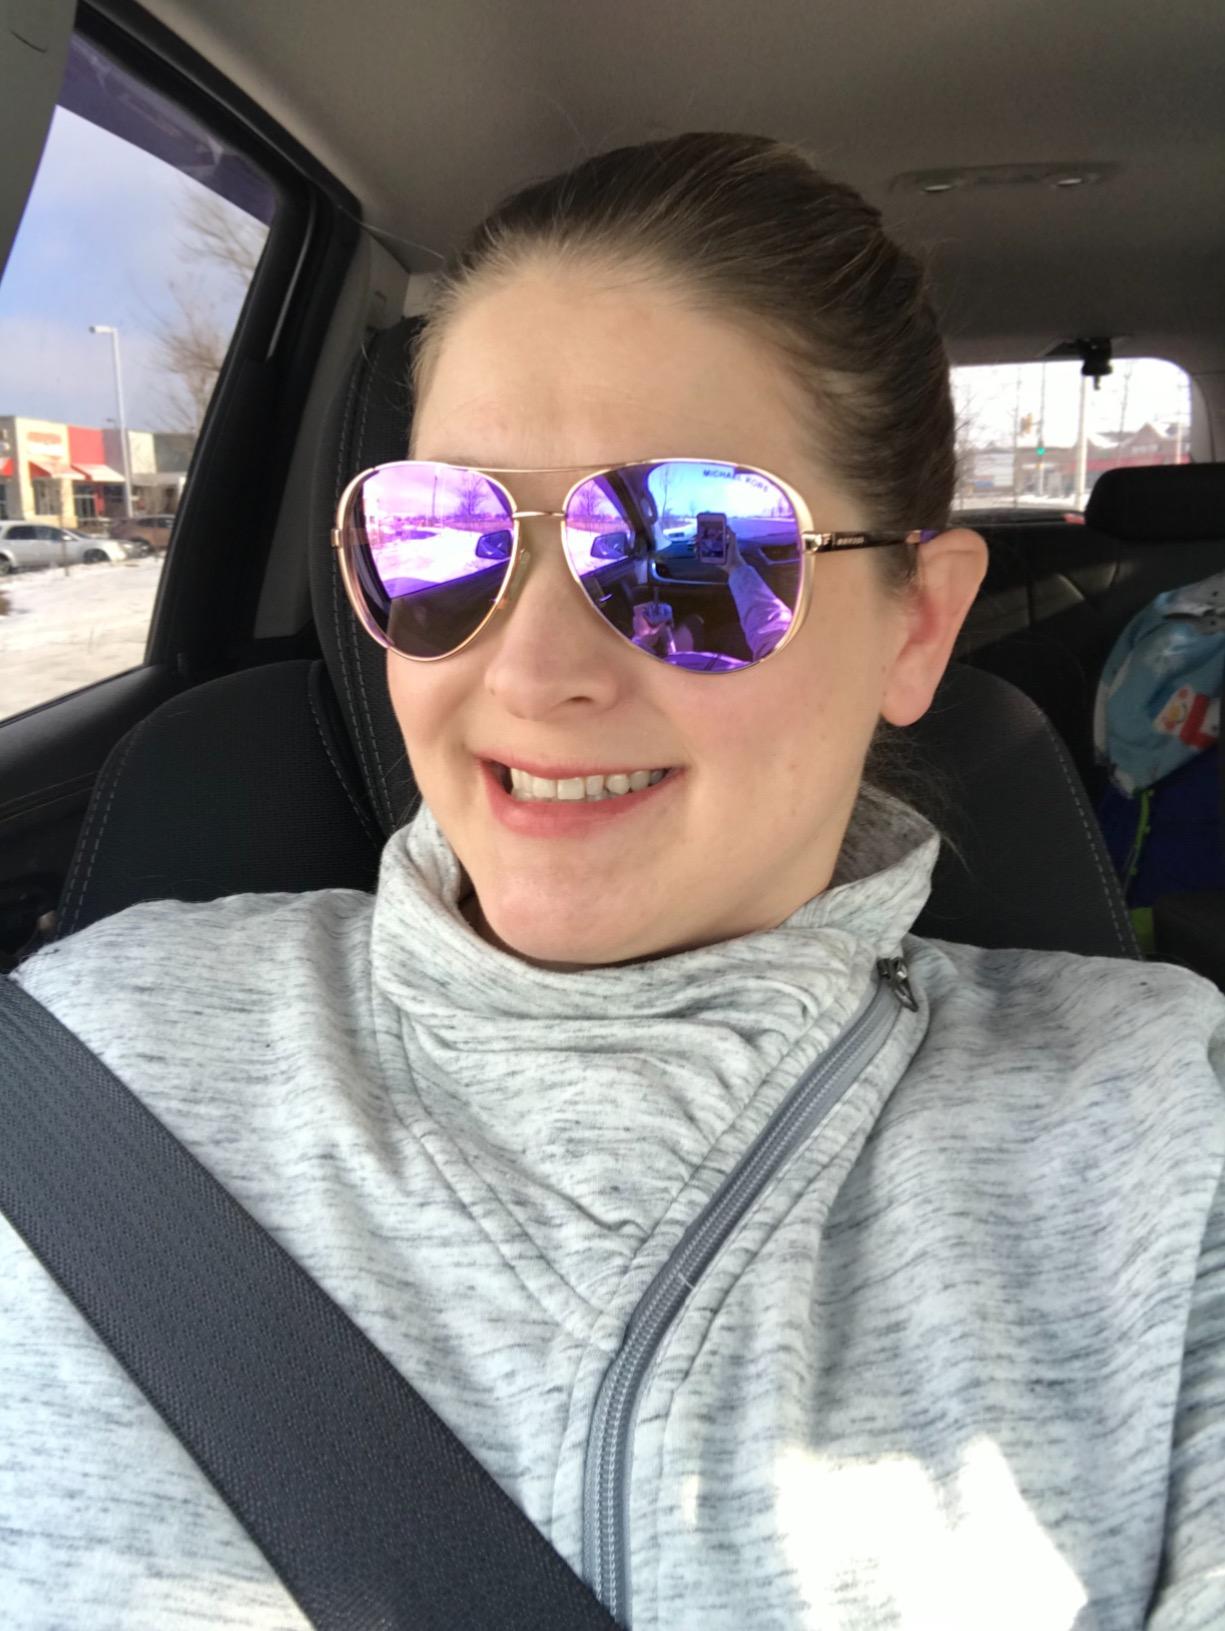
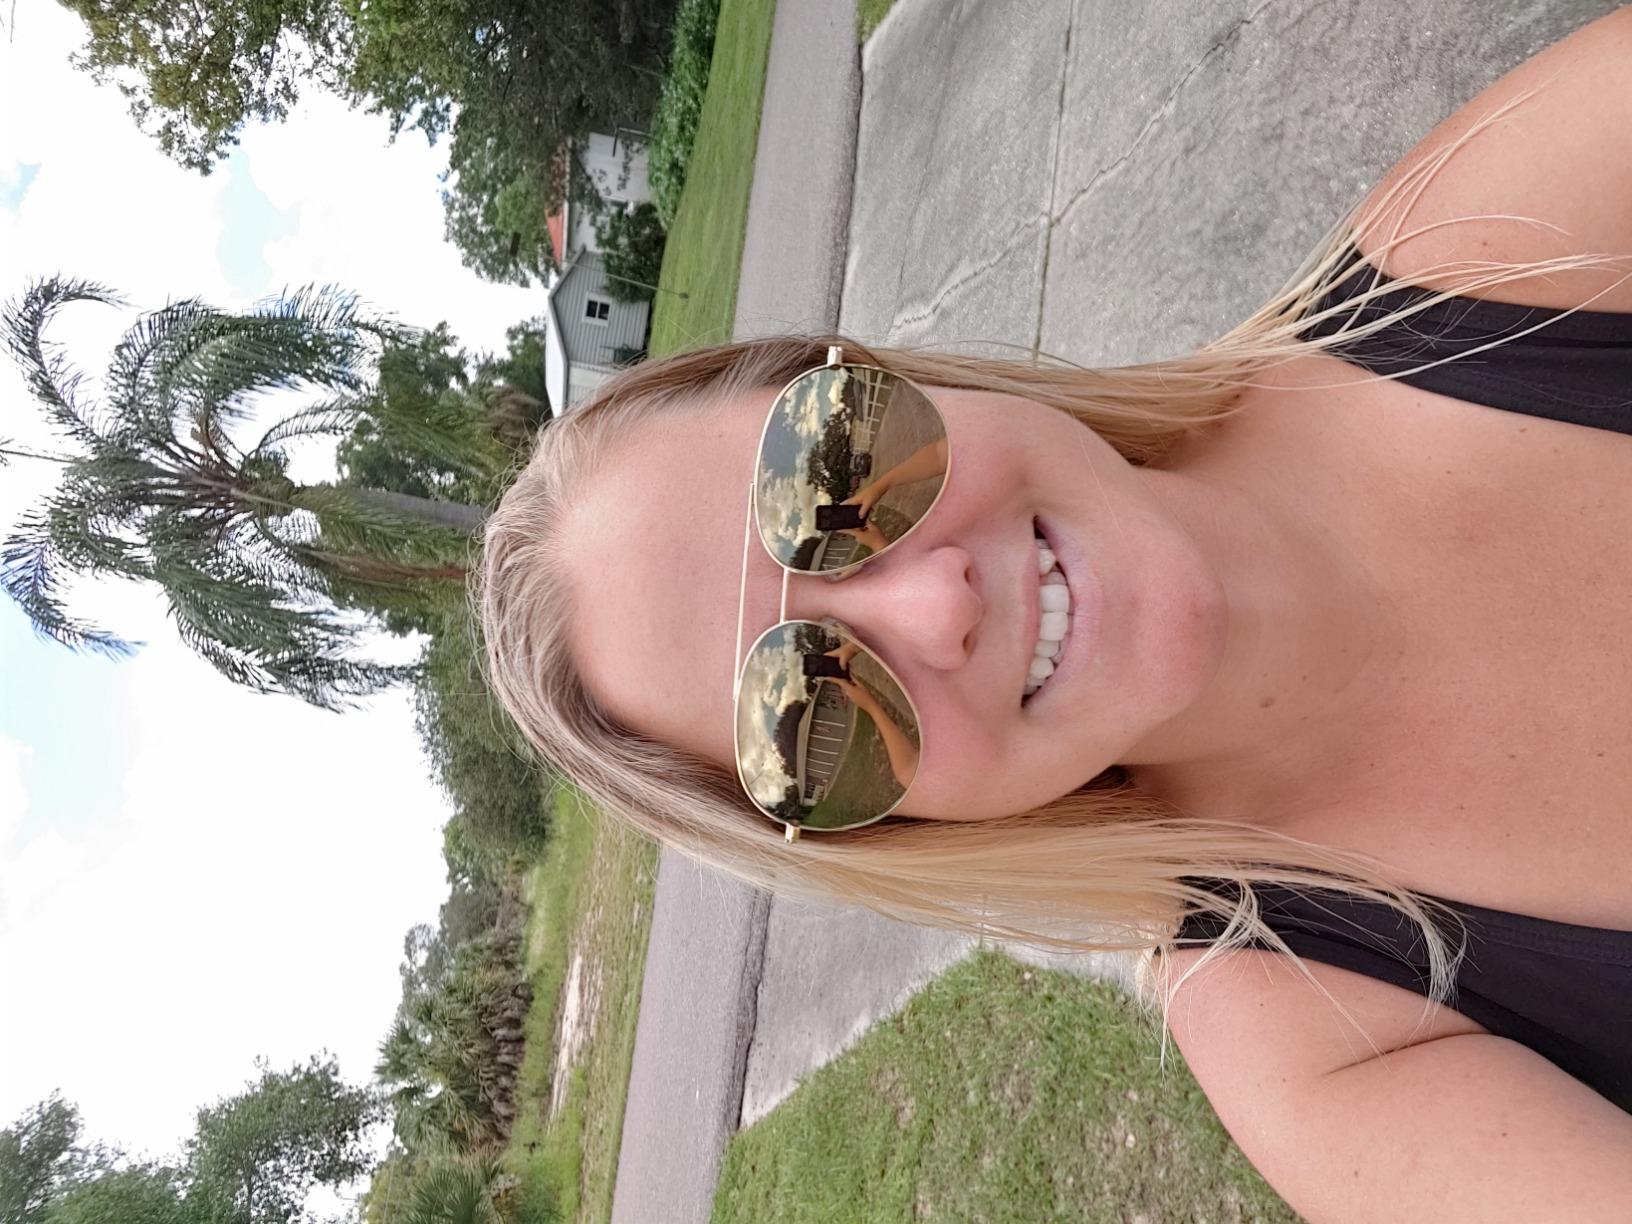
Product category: accessories_sunglasses
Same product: no